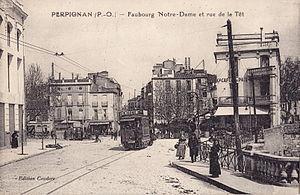
Carte postale ancienne éditée par COUDERC
Le tramway de Perpignan a fonctionné dans la ville de Perpignan dans le département des Pyrénées-Orientales, entre 1900 et 1955. Ce réseau était composé à son apogée de deux lignes urbaines et de deux lignes suburbaines vers Canet-en-Roussillon et Rivesaltes. Ce réseau était exploité par la Compagnie centrale de tramways électriques et est victime du développement de l'automobile entre 1935 et 1955, date de fermeture de l'unique ligne urbaine restante et son remplacement par des autobus. L'autre ligne urbaine fut remplacée en 1952 par une ligne de trolleybus, elle même remplacée par des autobus en 1968.